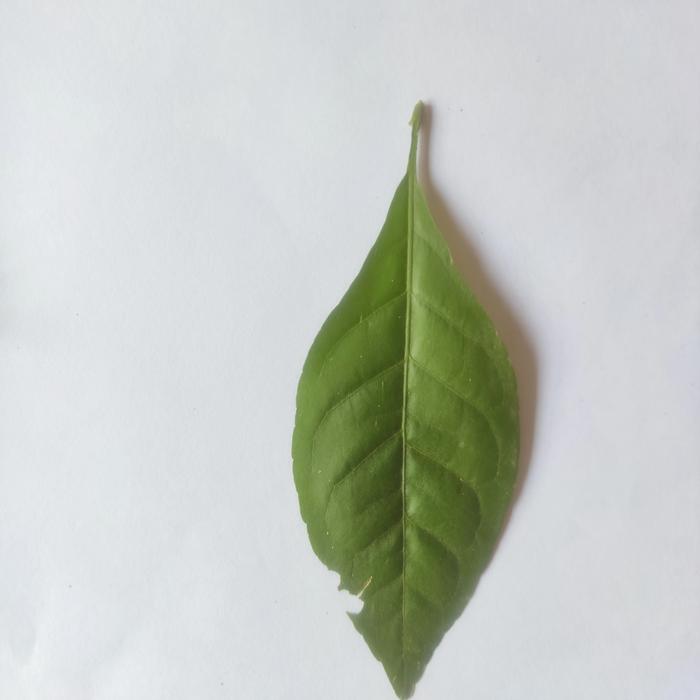
Crop: Aegle Marmelos
Leaf condition: Healthy_Leaf